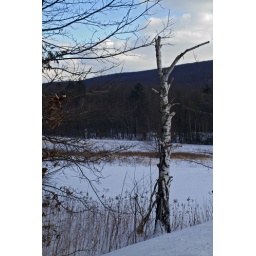
Remains of a white birch tree survive in the midst of winter.